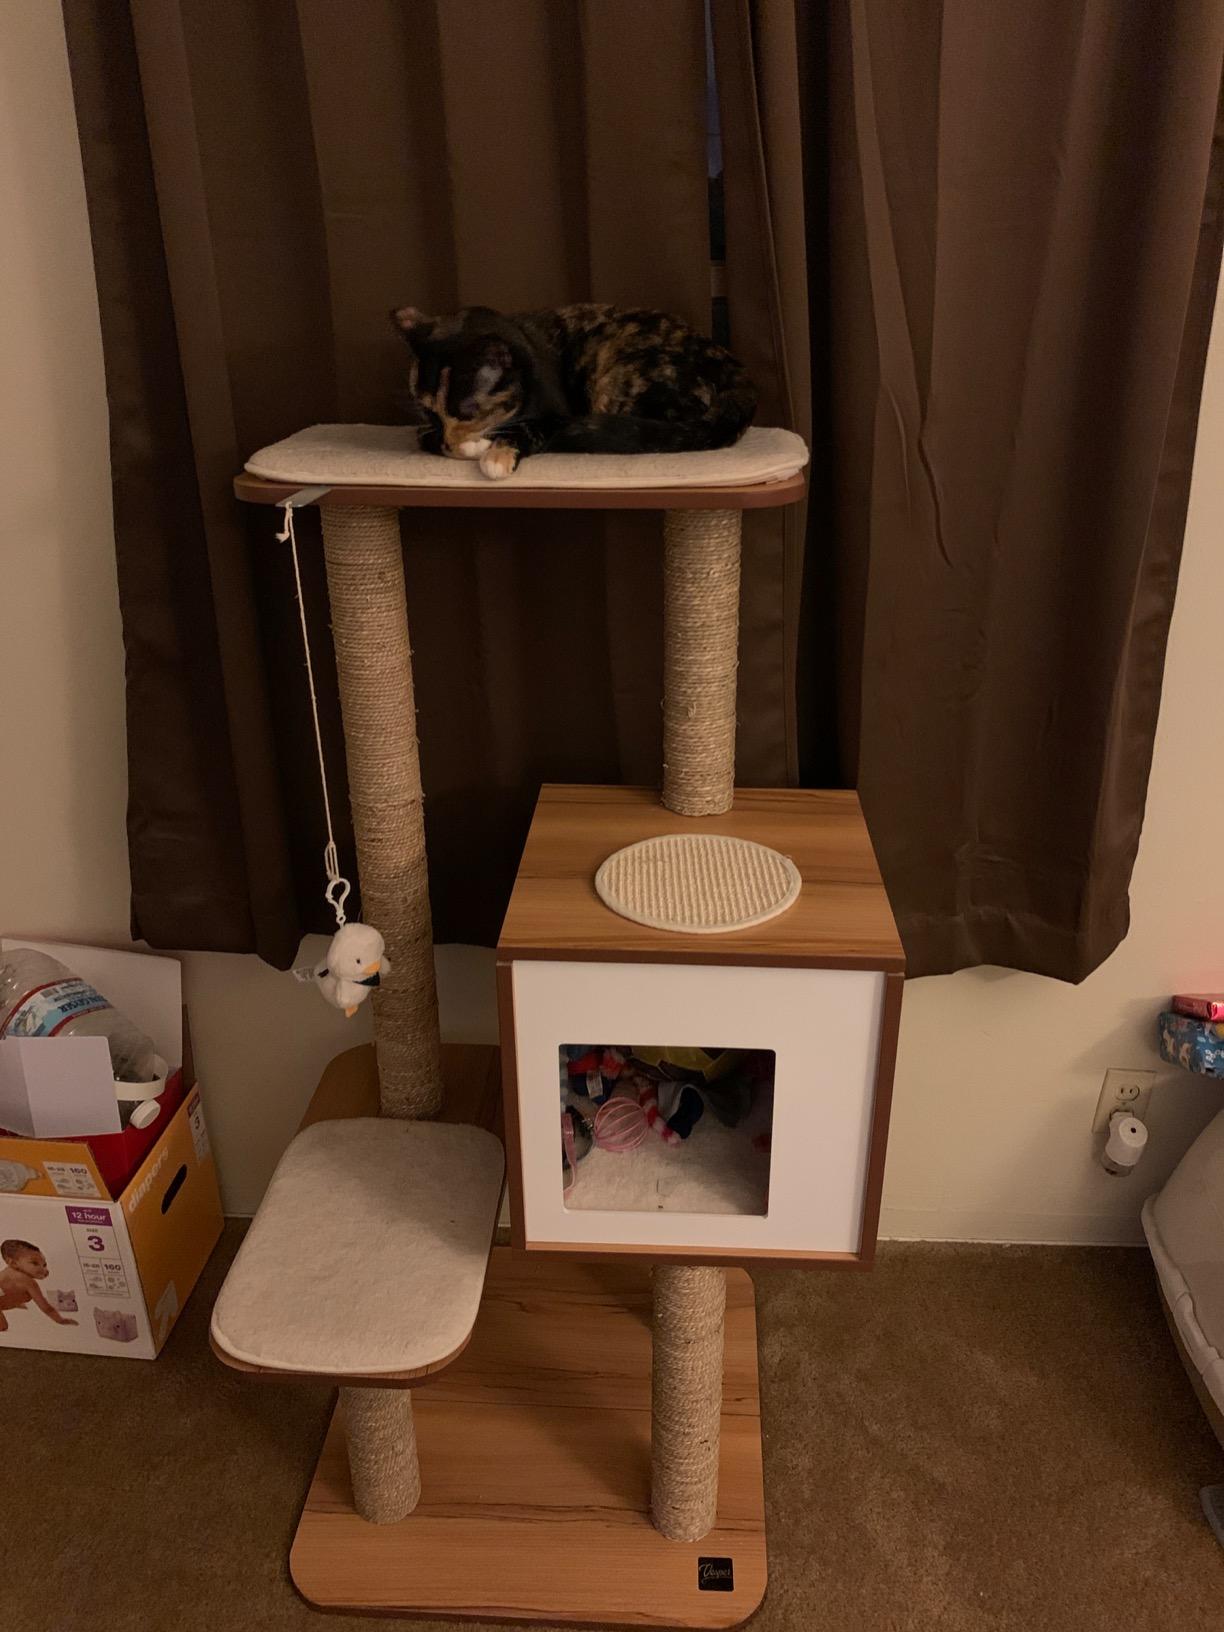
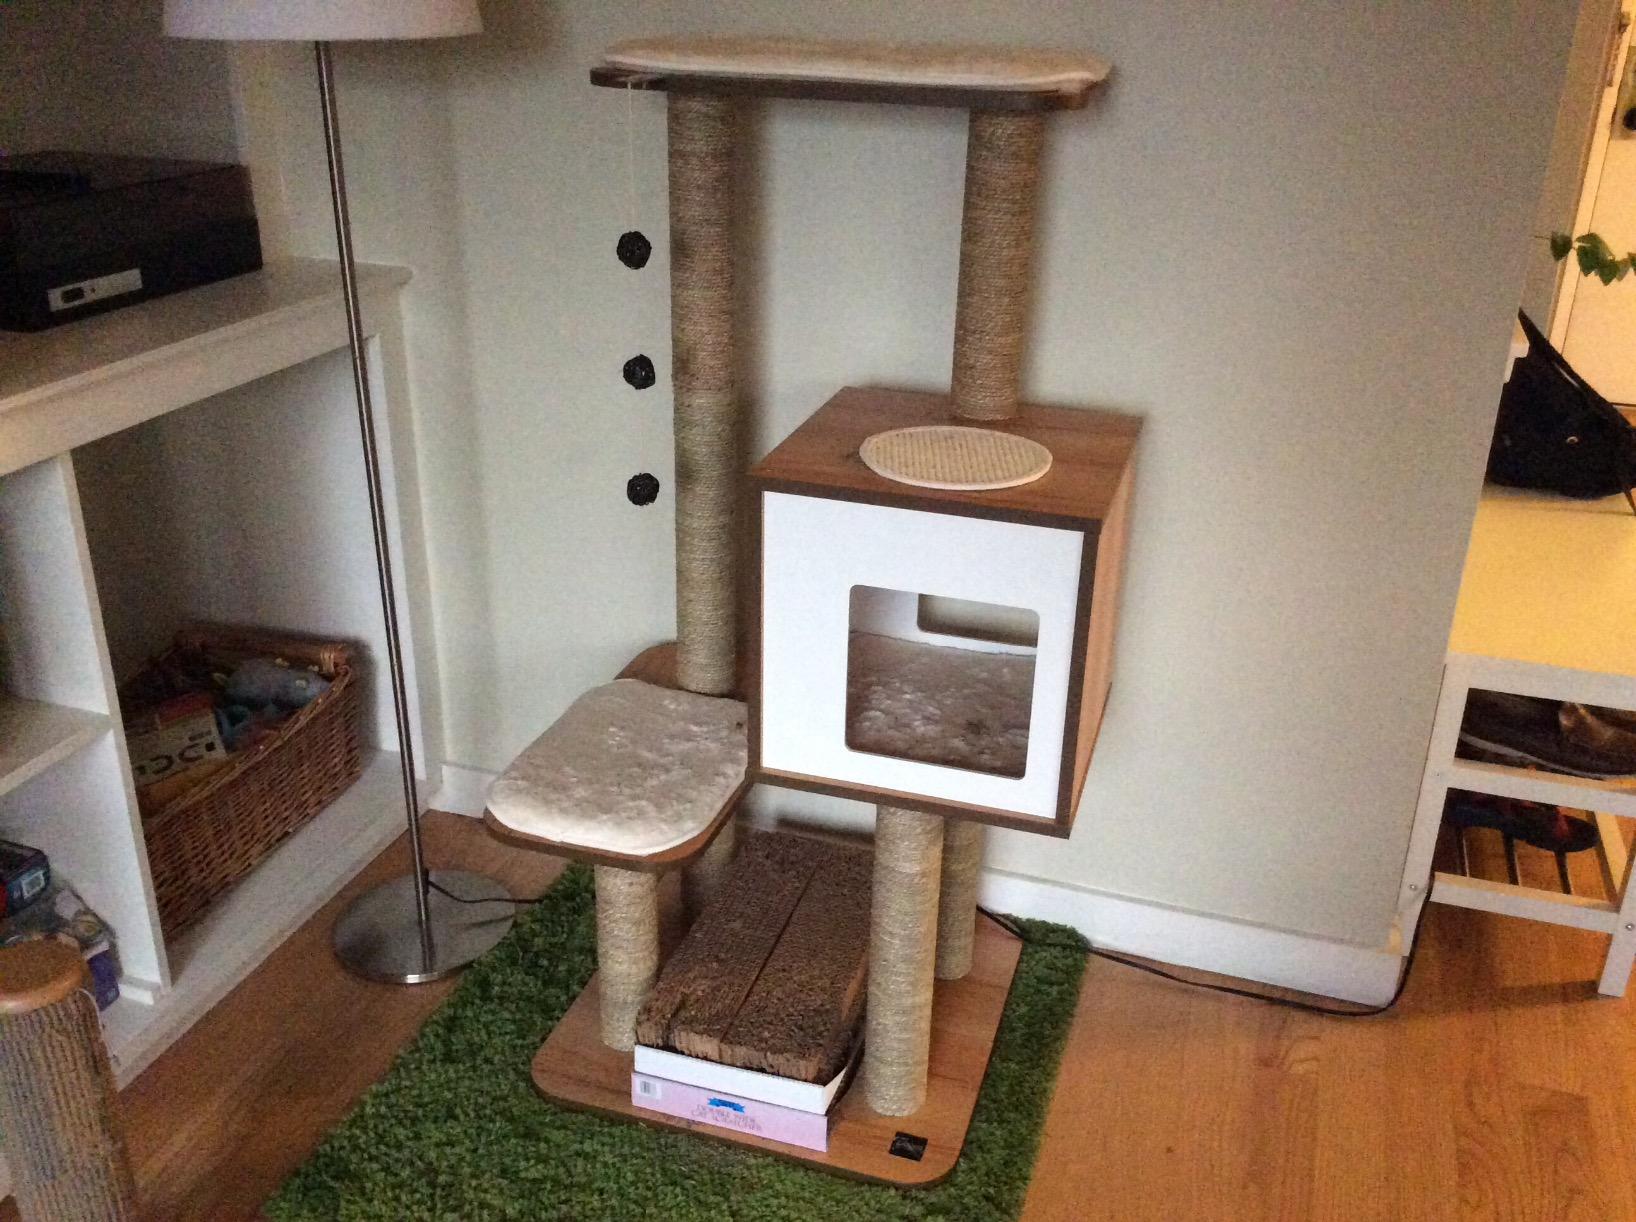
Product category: items_cat tree
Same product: yes